QLine

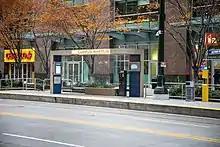
Campus Martius station in 2021

The QLine traverses Woodward Avenue in its entirety from downtown through Midtown to New Center. The line begins at the southern terminus at Congress Street in the median before tracks swing to the curbside for most of its length. (Some parts of the line have tracks running down the middle travel lane of Woodward in downtown.) After traveling in the curbside travel lane, the line swings back into the inside travel lane (median) at Amsterdam all the way to the line's northern terminus at Grand Boulevard. Non-revenue tracks continue two blocks to the M-1 Rail Penske Tech Center, which serves as headquarters for the QLine and the garage for the streetcars. In September 2021, the southbound curb lane from Temple Street to West Fisher Service Drive was converted to a transit-only lane to be used by the QLine, DDOT and SMART to increase headways.